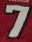
Number: 7